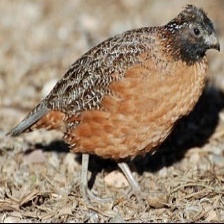
Species: MASKED BOBWHITE
Scientific name: COLINUS VIRGINIANUS RIDGWAYI
ImageNet parent category: quail